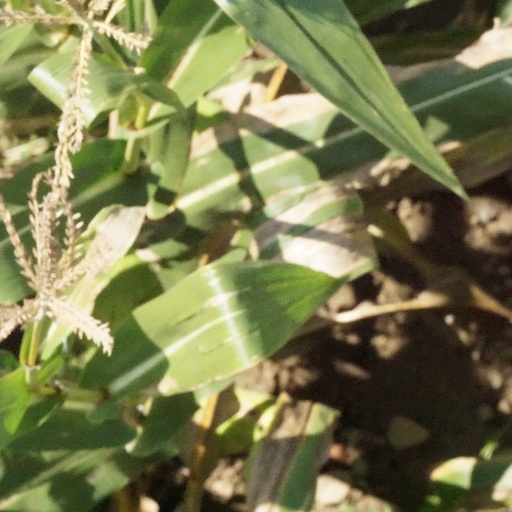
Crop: maize; corn